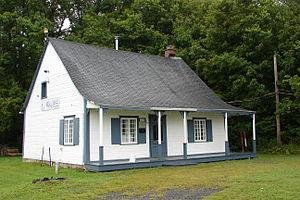
Cet article recense les lieux patrimoniaux de Montréal inscrit au répertoire des lieux patrimoniaux du Canada, qu'ils soient de niveau provincial, fédéral ou municipal.